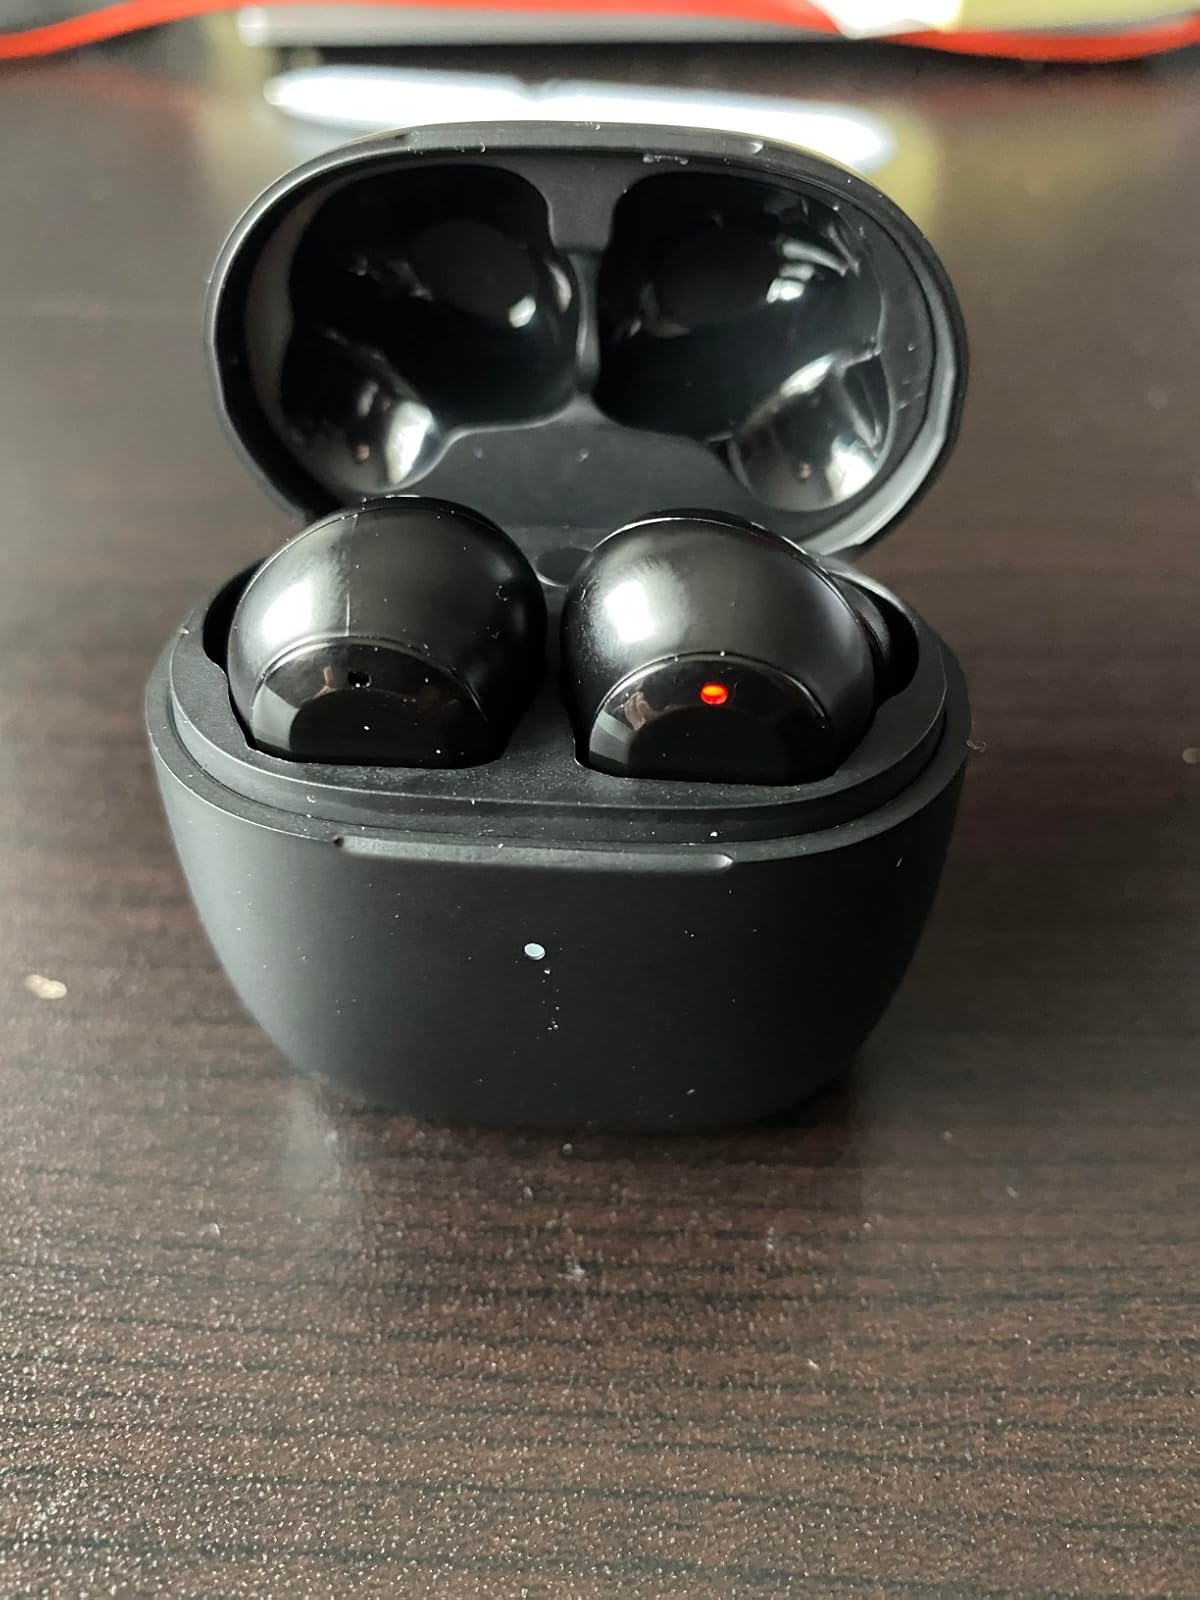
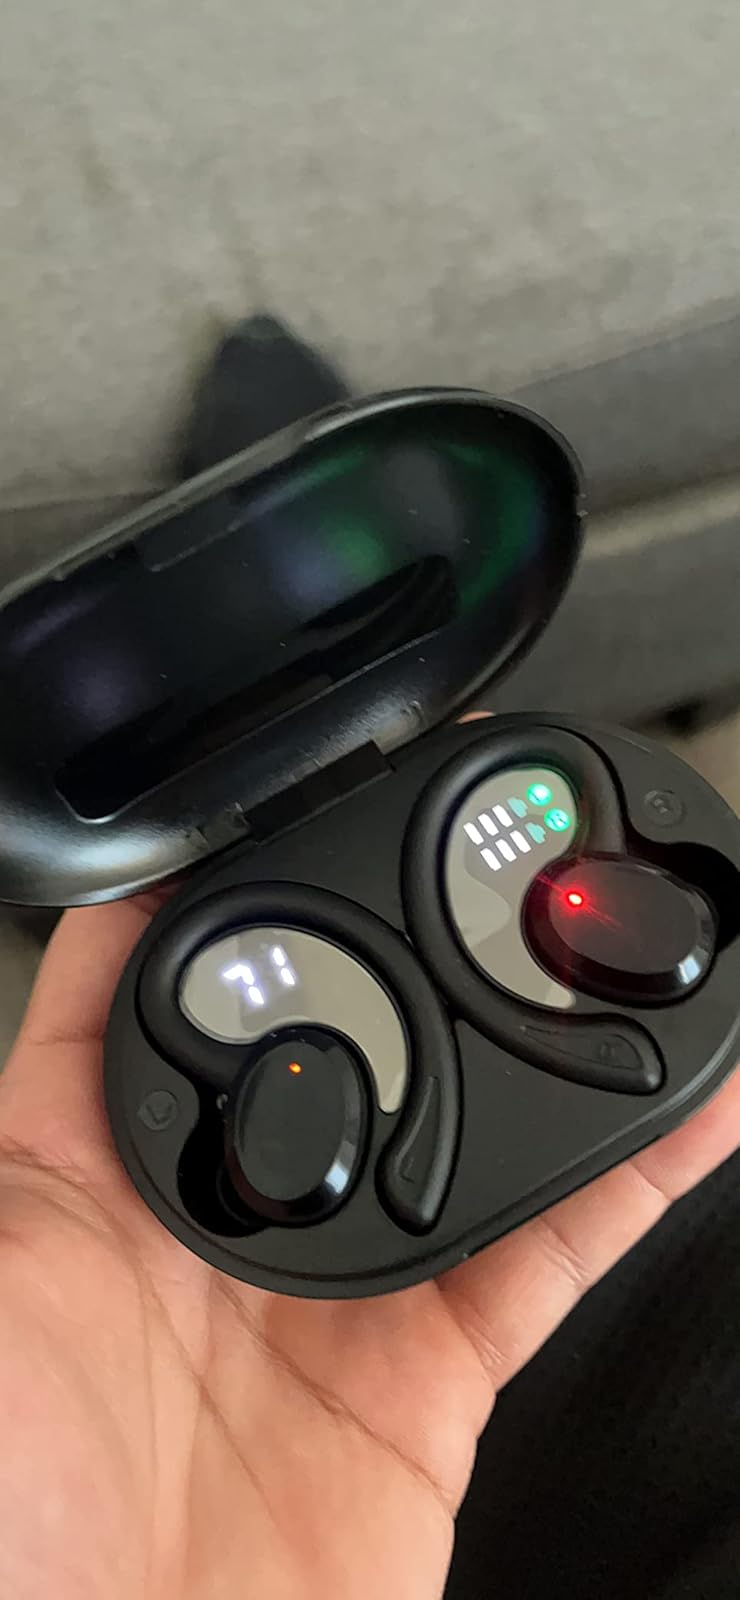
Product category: earbuds
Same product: no